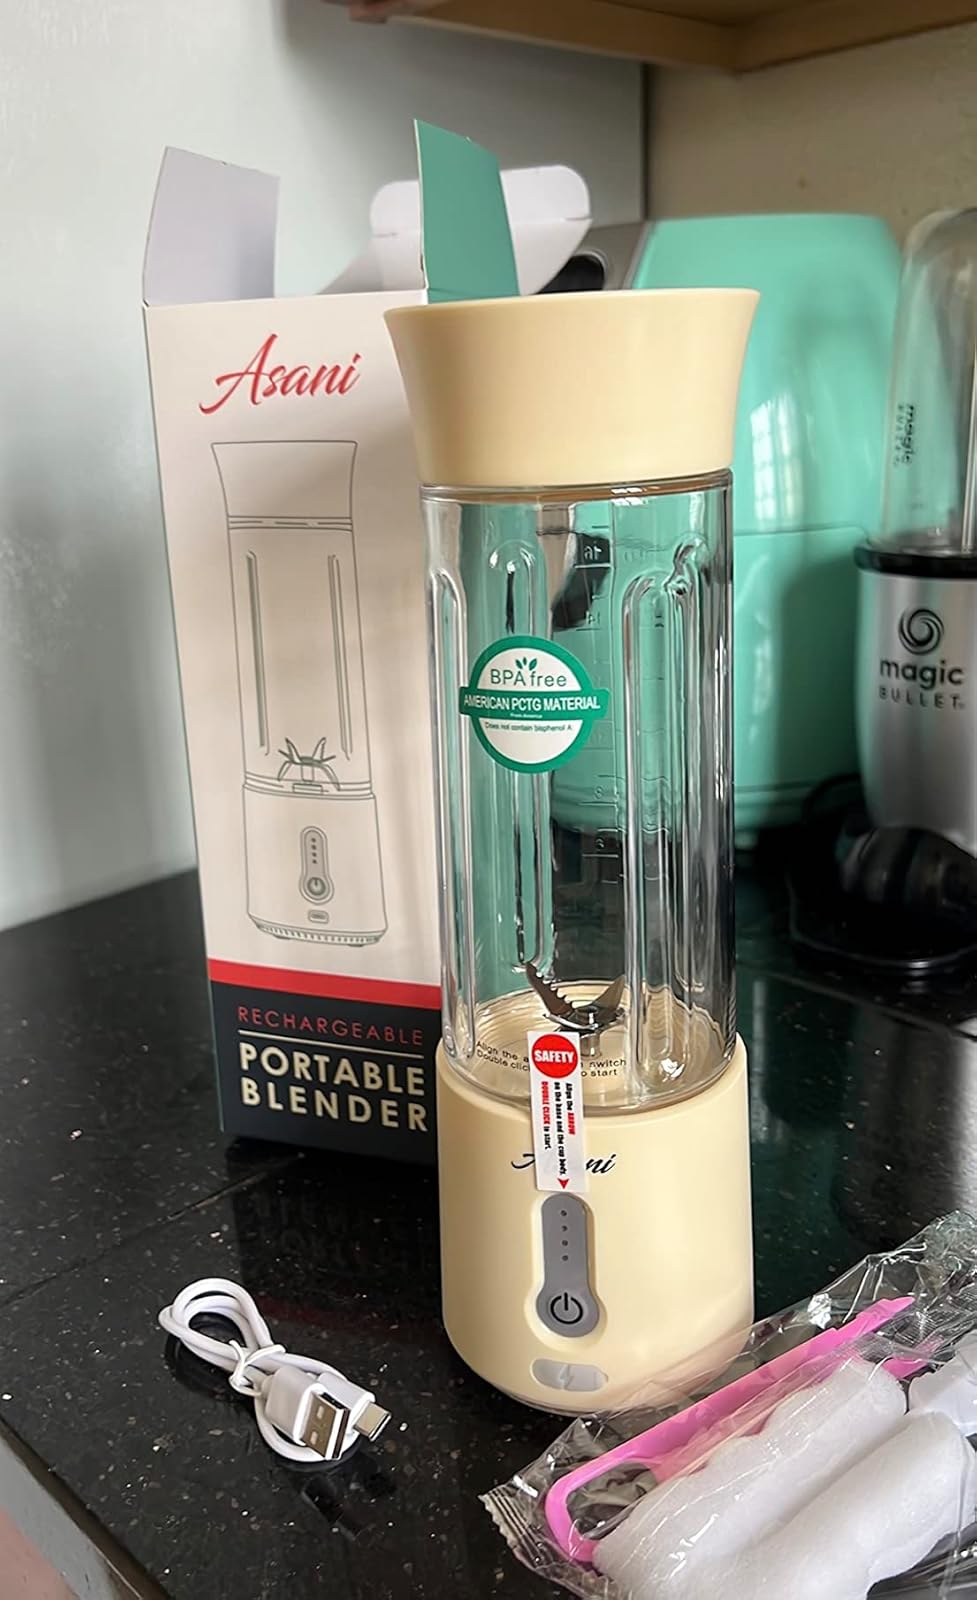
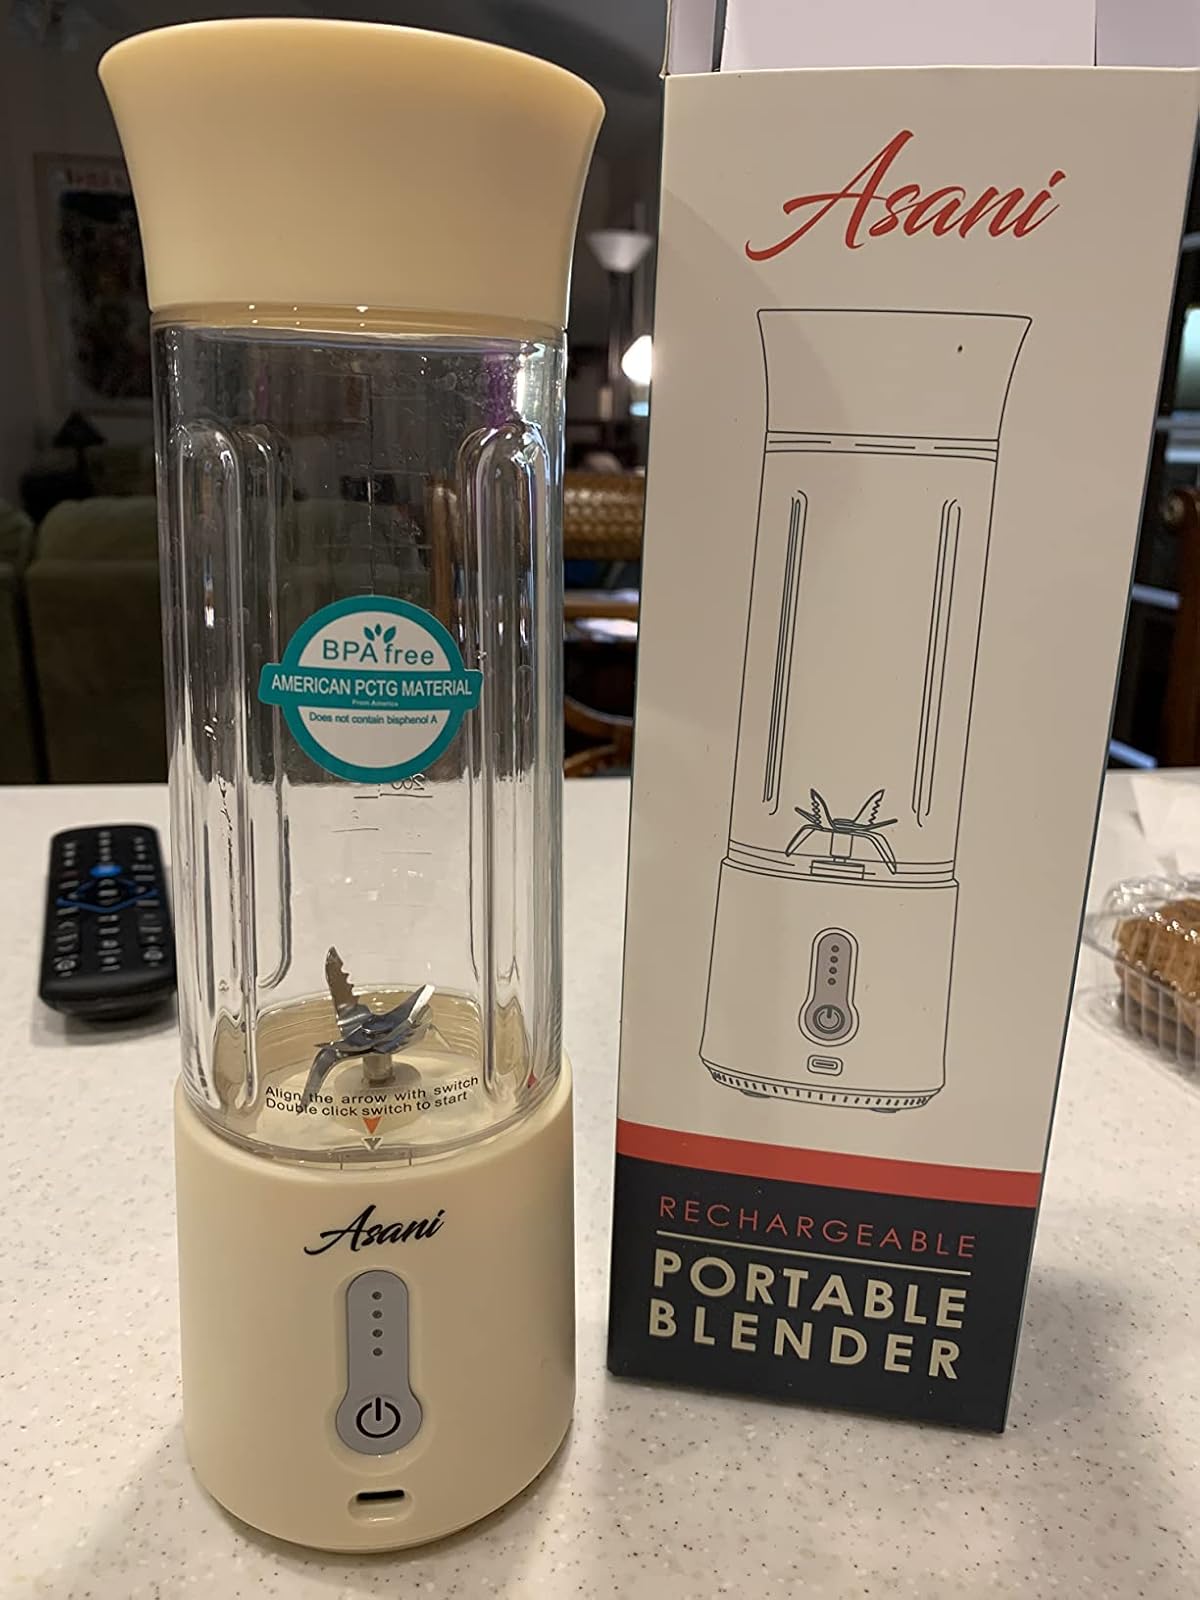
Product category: items_blender
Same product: yes